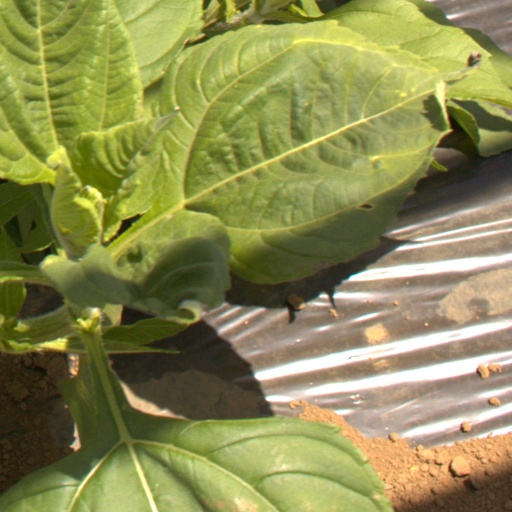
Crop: Jerusalem artichoke